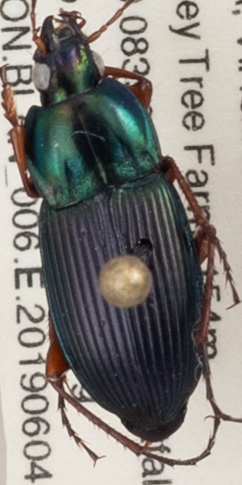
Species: Poecilus lucublandus
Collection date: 2019-06-04
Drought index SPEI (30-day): -0.9
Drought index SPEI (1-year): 2.09
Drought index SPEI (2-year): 2.09